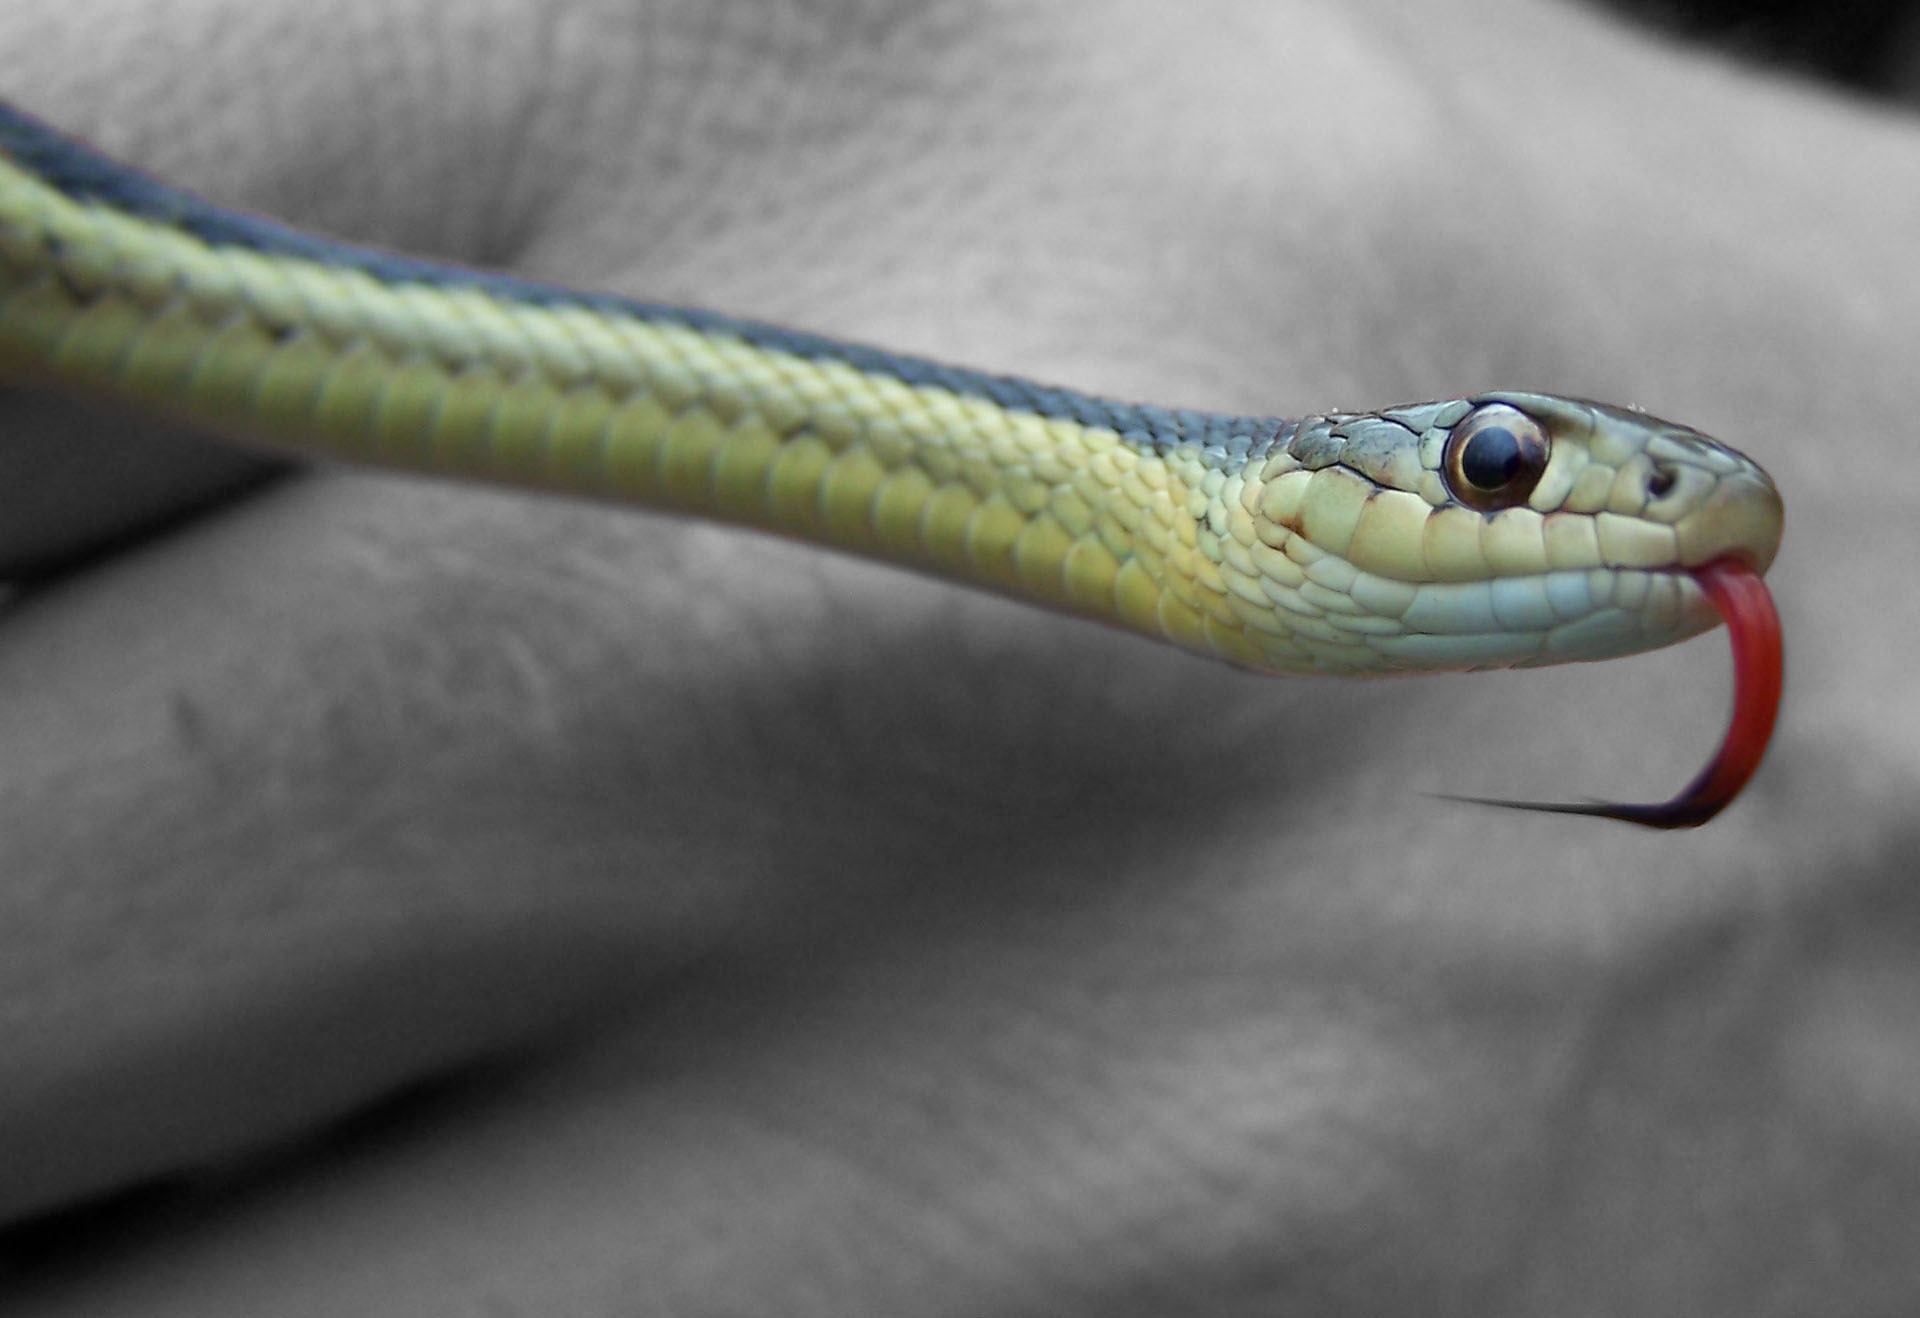
hand, macro, reptile, fauna, close up, snake, vertebrate, creature, tongue, fang, serpent, slither, macro photography, bite, elapidae, mamba, scaled reptile, forked